Port Willunga, South Australia

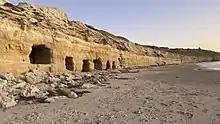
Port Willunga Beach, South Australia

Port Willunga beach is one of the most photographed beaches in South Australia and is a popular wedding location featuring the remains of the old Port Willunga Jetty with its golden cliff faces, crystal clear waters and soft white sands.